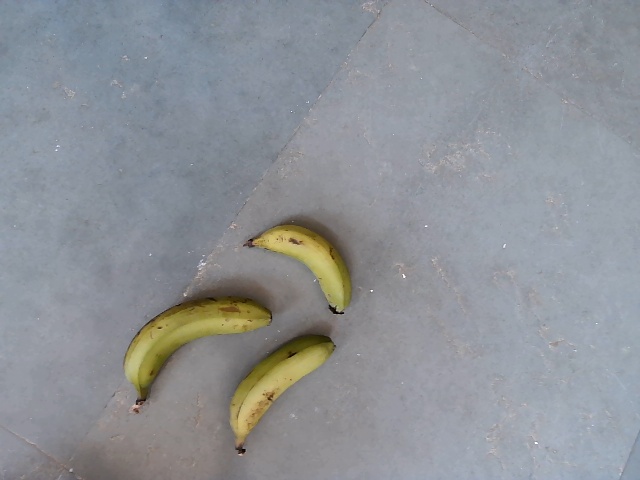
Label: Raw_Banana